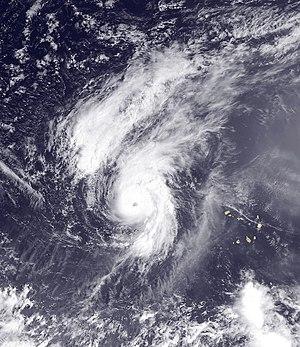
La saison cyclonique 2010 dans l'océan Atlantique nord s'est déroulée du 1ᵉʳ juin 2010 au 30 novembre 2010, selon la définition de l'Organisation météorologique mondiale. Elle liste une vingtaine de cyclones à la suite d'une Niña saisonnière modérée. La saison cyclonique 2010 est, après celles de 1995 et 1887, est la troisième plus longue liste cyclonique, avec 19. L'activité cyclonique 2010 de l'Atlantique nord a surpassé la saison cyclonique de la même année dans le nord-ouest de l'océan Pacifique.